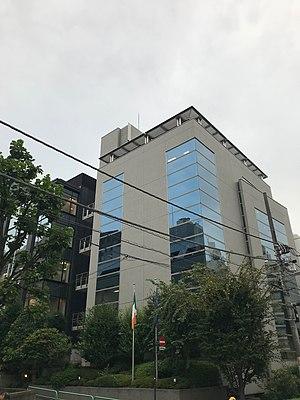
Voici les représentations diplomatiques de l'Irlande à l'étranger :